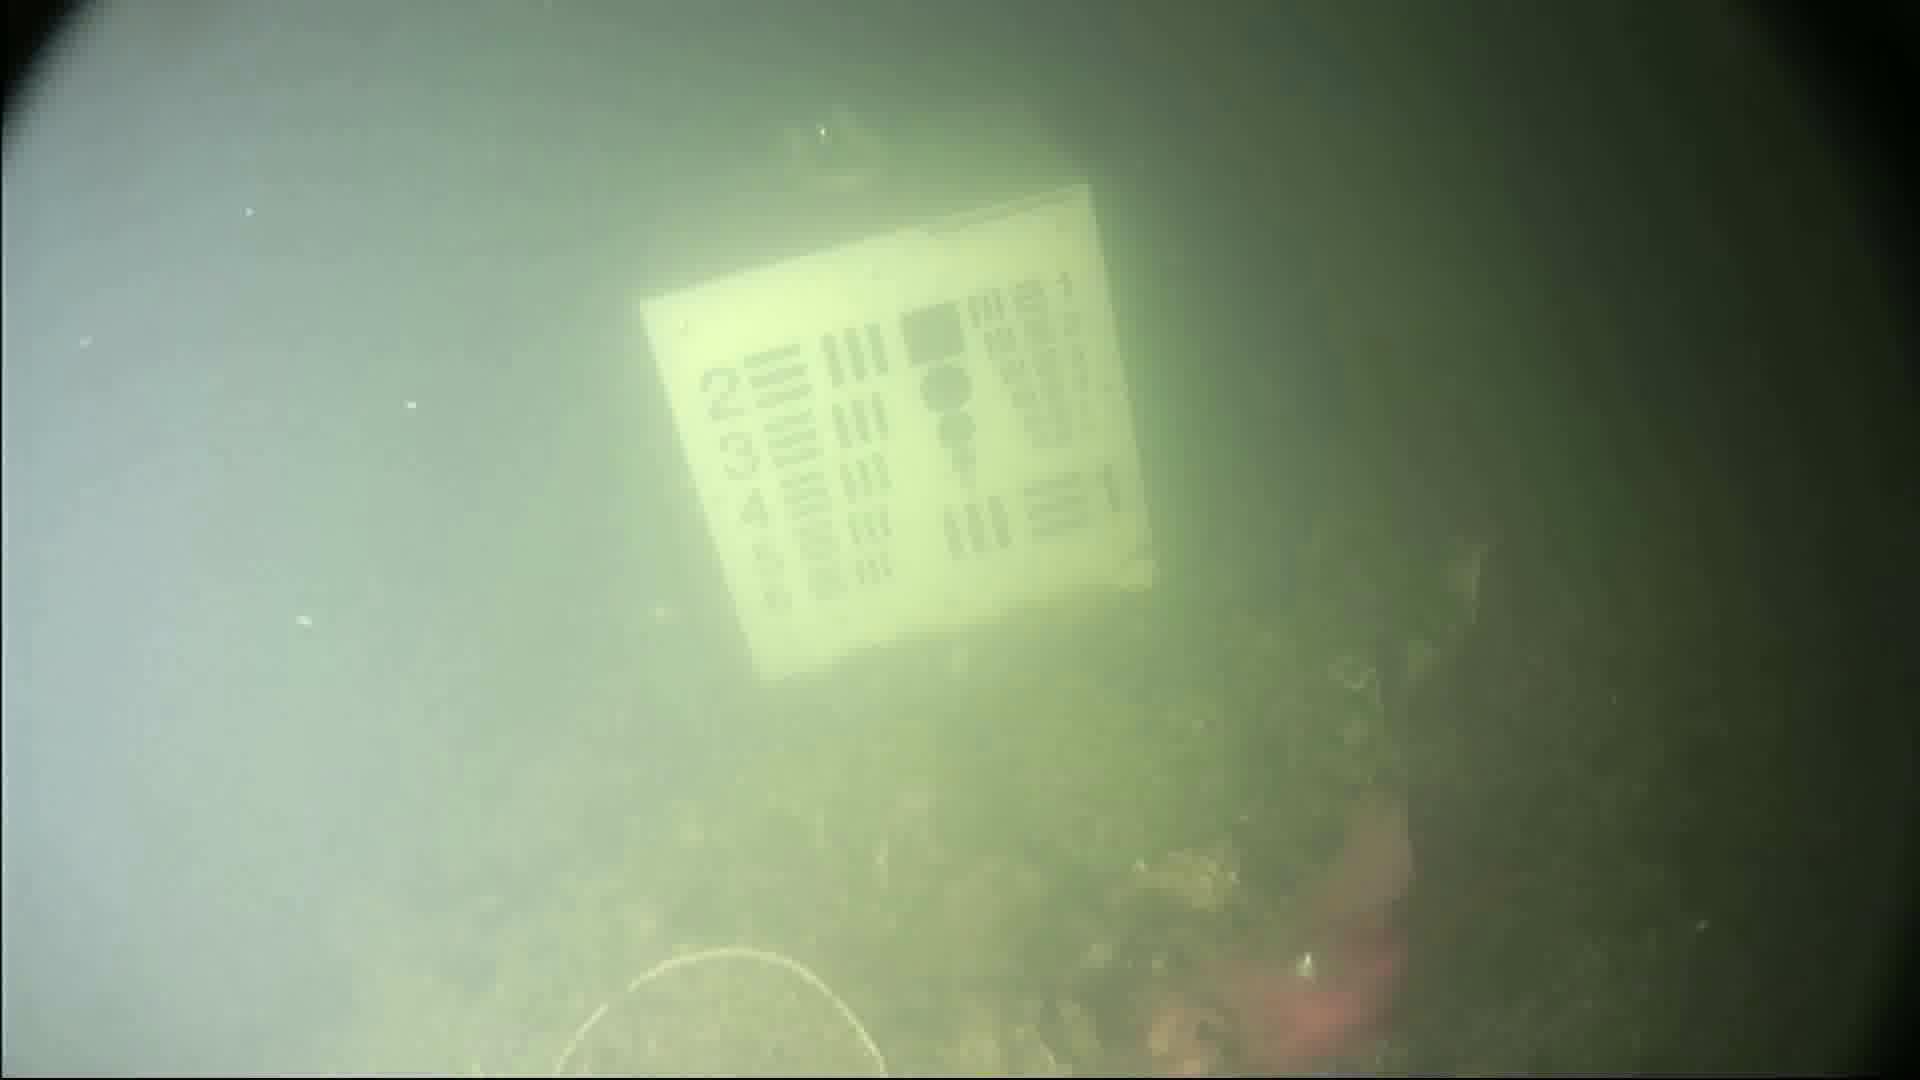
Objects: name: fish